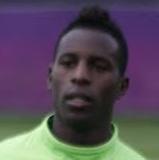
Age: 26